Red phalarope

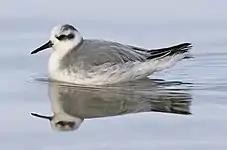
Nonbreeding plumage

The red phalarope is about in length, with lobed toes and a straight bill, somewhat thicker than that of red-necked phalarope. The breeding female is predominantly dark brown and black above, with red underparts and white cheek patches. The bill is yellow, tipped black. The breeding male is a duller version of the female. Young birds are light grey and brown above, with buff underparts and a dark patch through the eye. In winter, the plumage is essentially grey above and white below, but the black eyepatch is always present. The bill is black in winter. Their call is a short "beek".